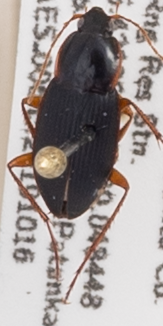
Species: Calathus opaculus
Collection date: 2019-10-16
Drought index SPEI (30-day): -0.524
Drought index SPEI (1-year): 1.28
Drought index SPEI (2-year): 0.8